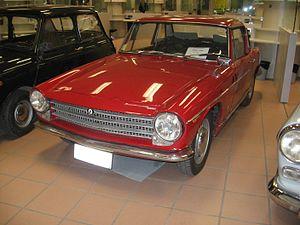
L'Innocenti 950 Spider était une automobile spider produite par le jeune constructeur italien Innocenti entre 1960 et 1968.
La marque italienne Innocenti était, à l'origine, une société travaillant dans la métallurgie, avant de devenir constructeur des scooters Lambretta.